Stanislav Kochiev

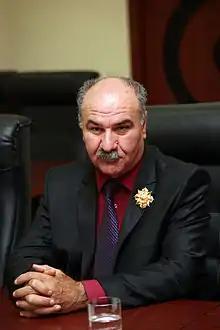
Stanislav Kochiev

Stanislav Jakovlevich Kochiev (born 7 April 1954) is a South Ossetian politician, who is a former presidential candidate and former chairman (speaker) of the Parliament of South Ossetia.